Putney Lower Common

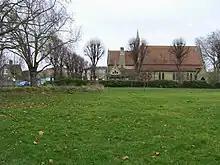
All Saints' Church

The Oasis Academy Putney primary school lies on the east side of the common, on the site of the former Putney Hospital, construction of the school involved the loss of commons land so that a new access road could be laid.